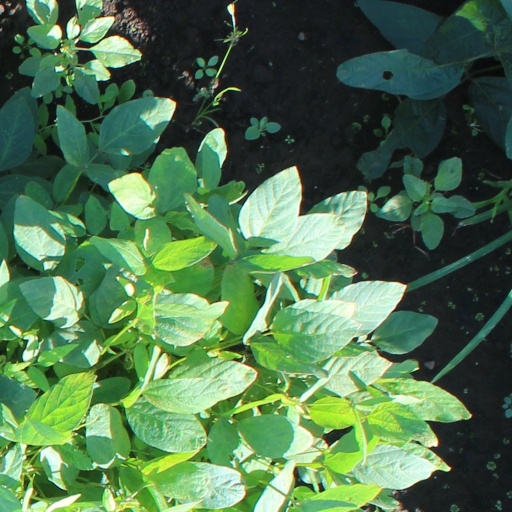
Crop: soybean